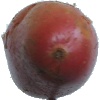
Label: Potato Red Washed 1